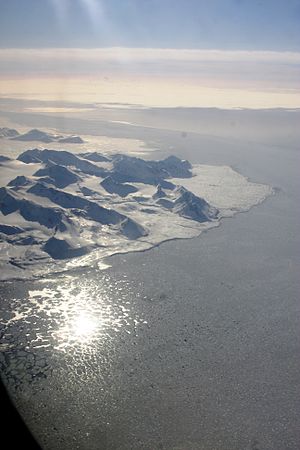
Bellsund
Bellsund set fra nordøst mod Wedel Jarlsberg Land i sydvest. Nordspidsen af landet til venstre kaldes Kapp Lyell.